Translation

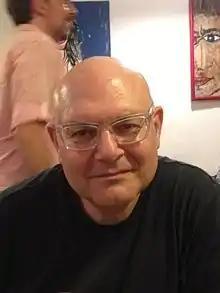
Venuti

Some special aspects of translating from Chinese are illustrated in Perry Link's discussion of translating the work of the Tang dynasty poet Wang Wei (699–759 CE).